Question: Please indicate a possible affordance area of bicycle that can be used for sitting
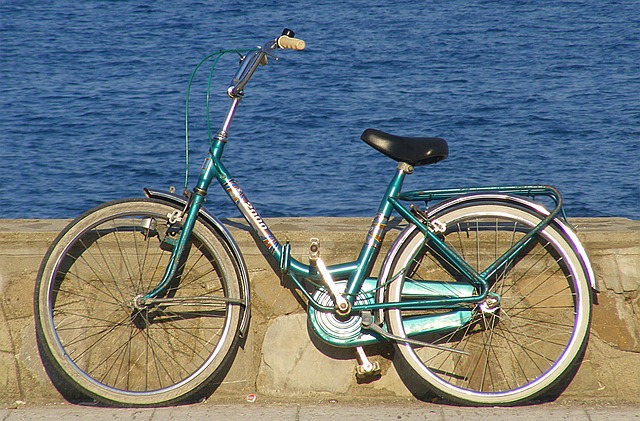
Answer: [356, 127.5, 448, 165.5]